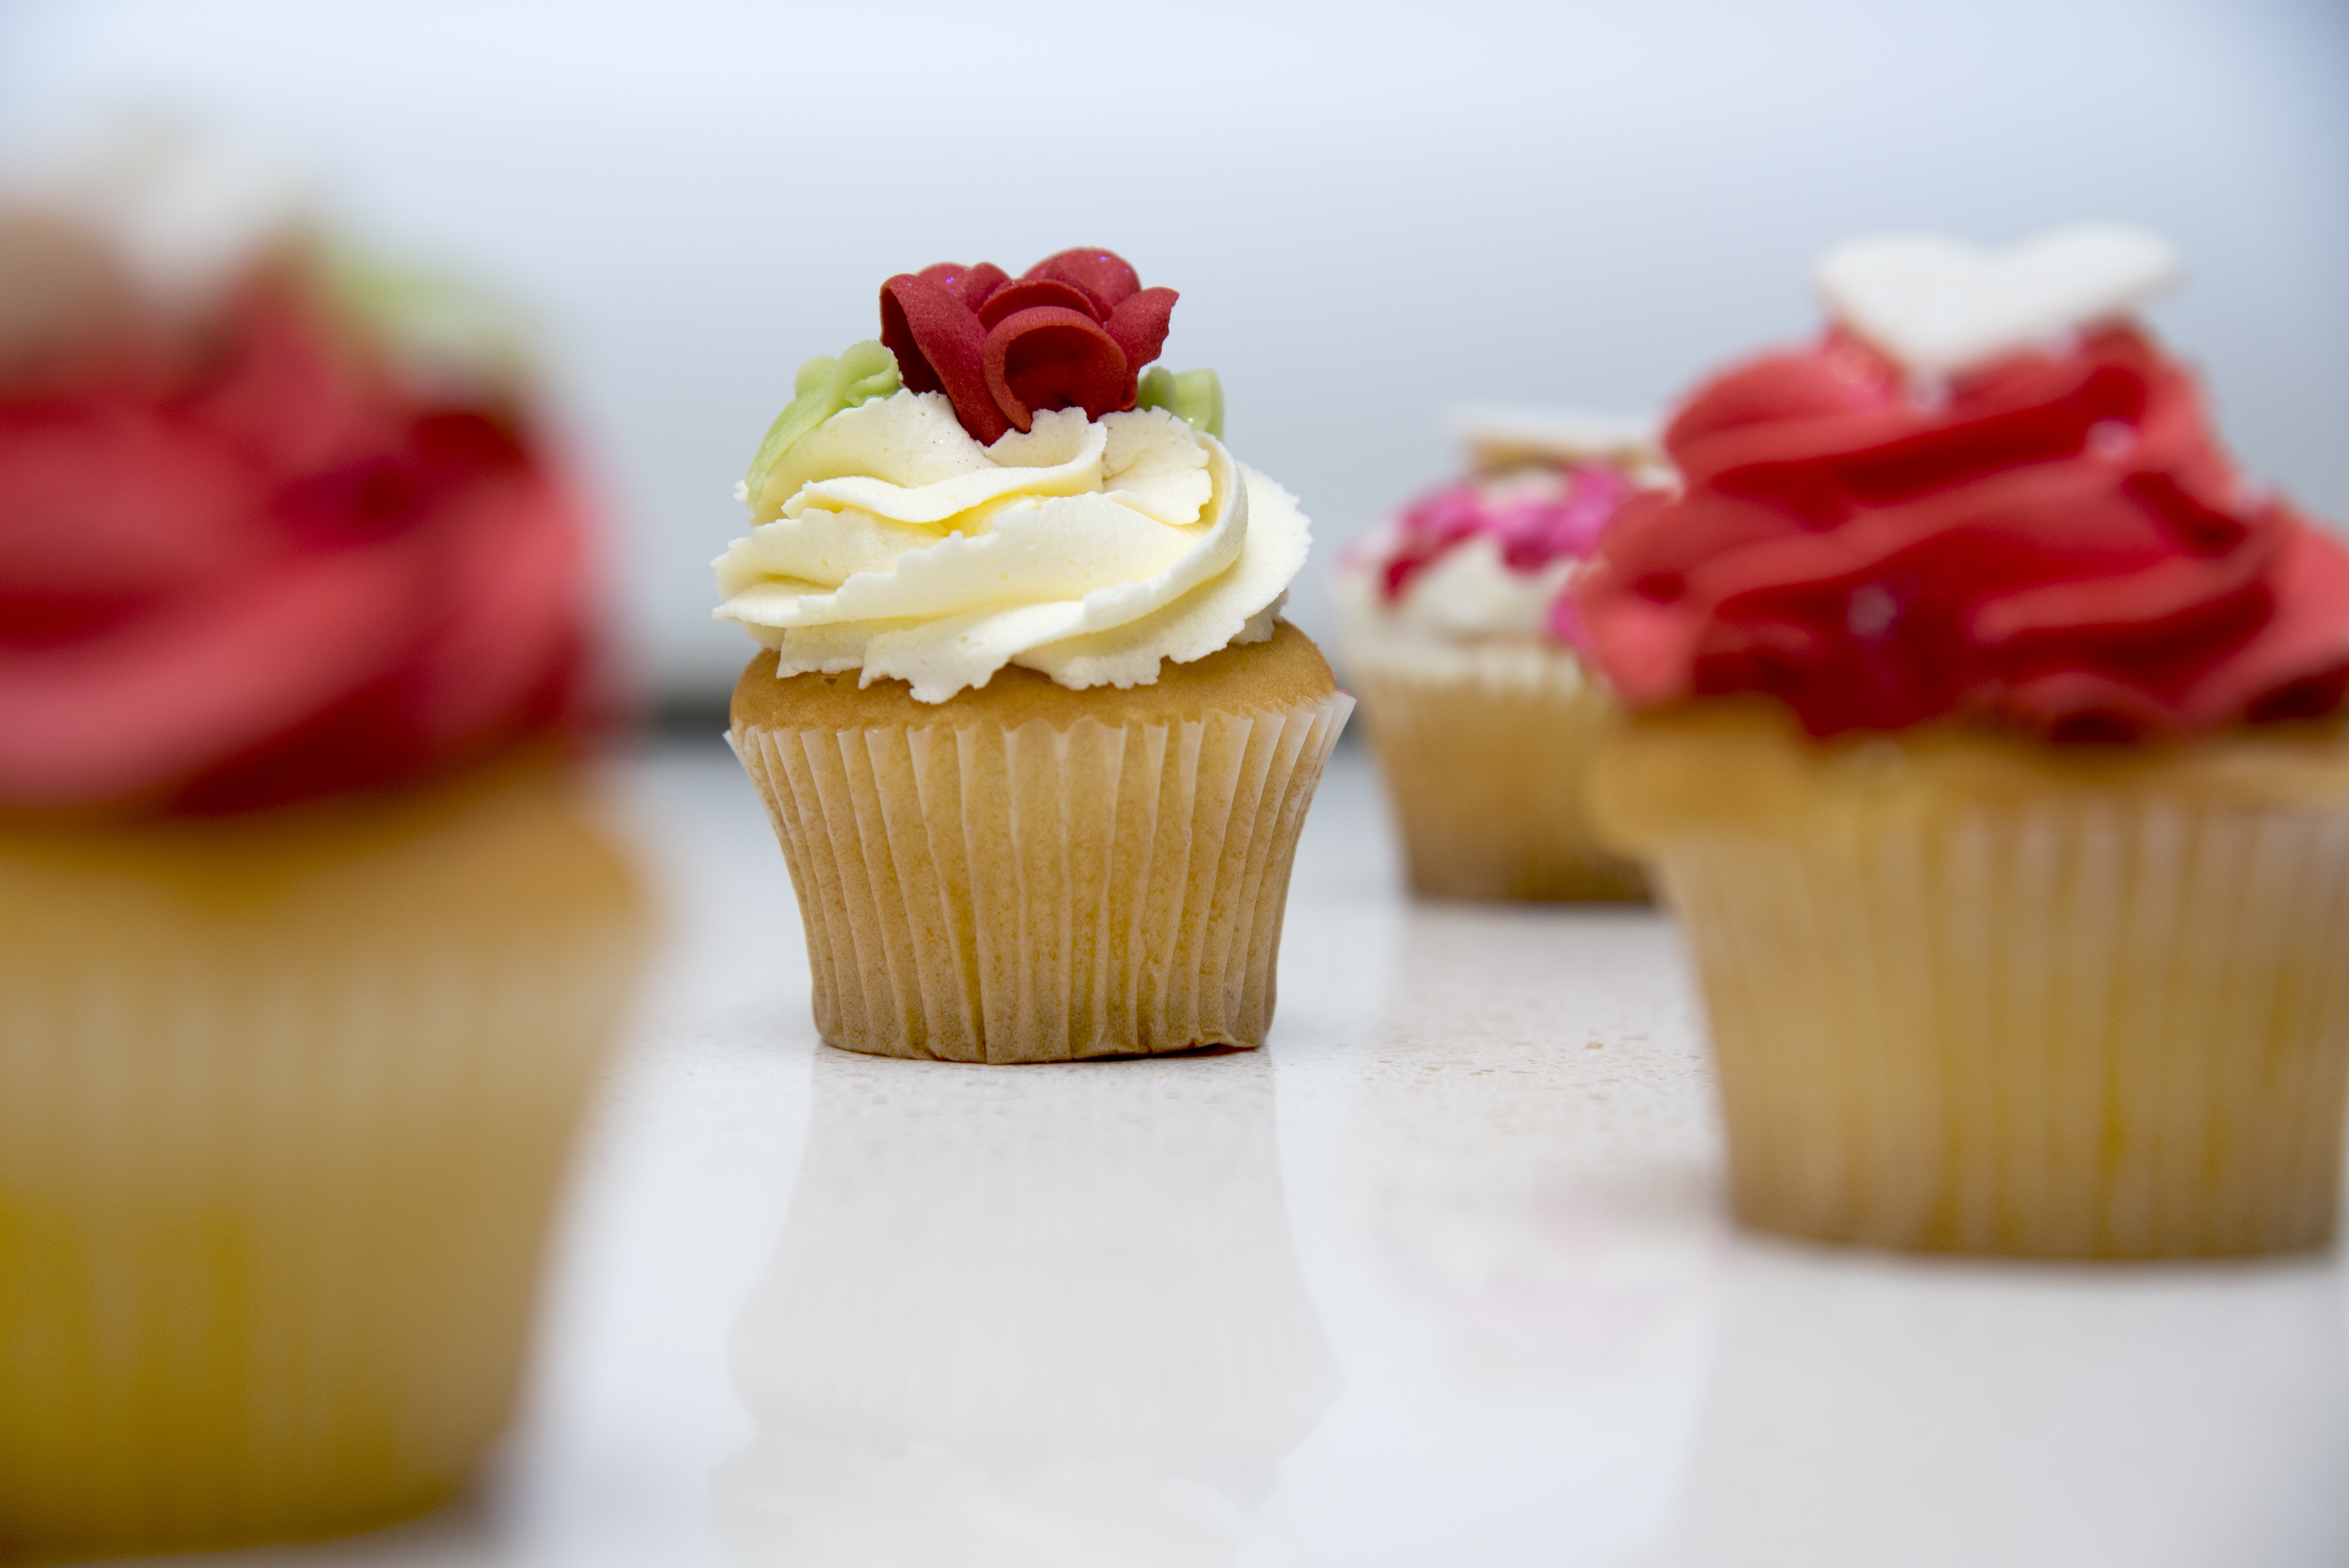
white, sweet, flower, kid, cute, cup, love, heart, rose, food, red, produce, colourful, yellow, cupcake, baking, dessert, eat, delicious, cake, bakery, eating, fun, happy, icing, tasty, sweetness, flavor, flowering plant, buttercream, cake decorating